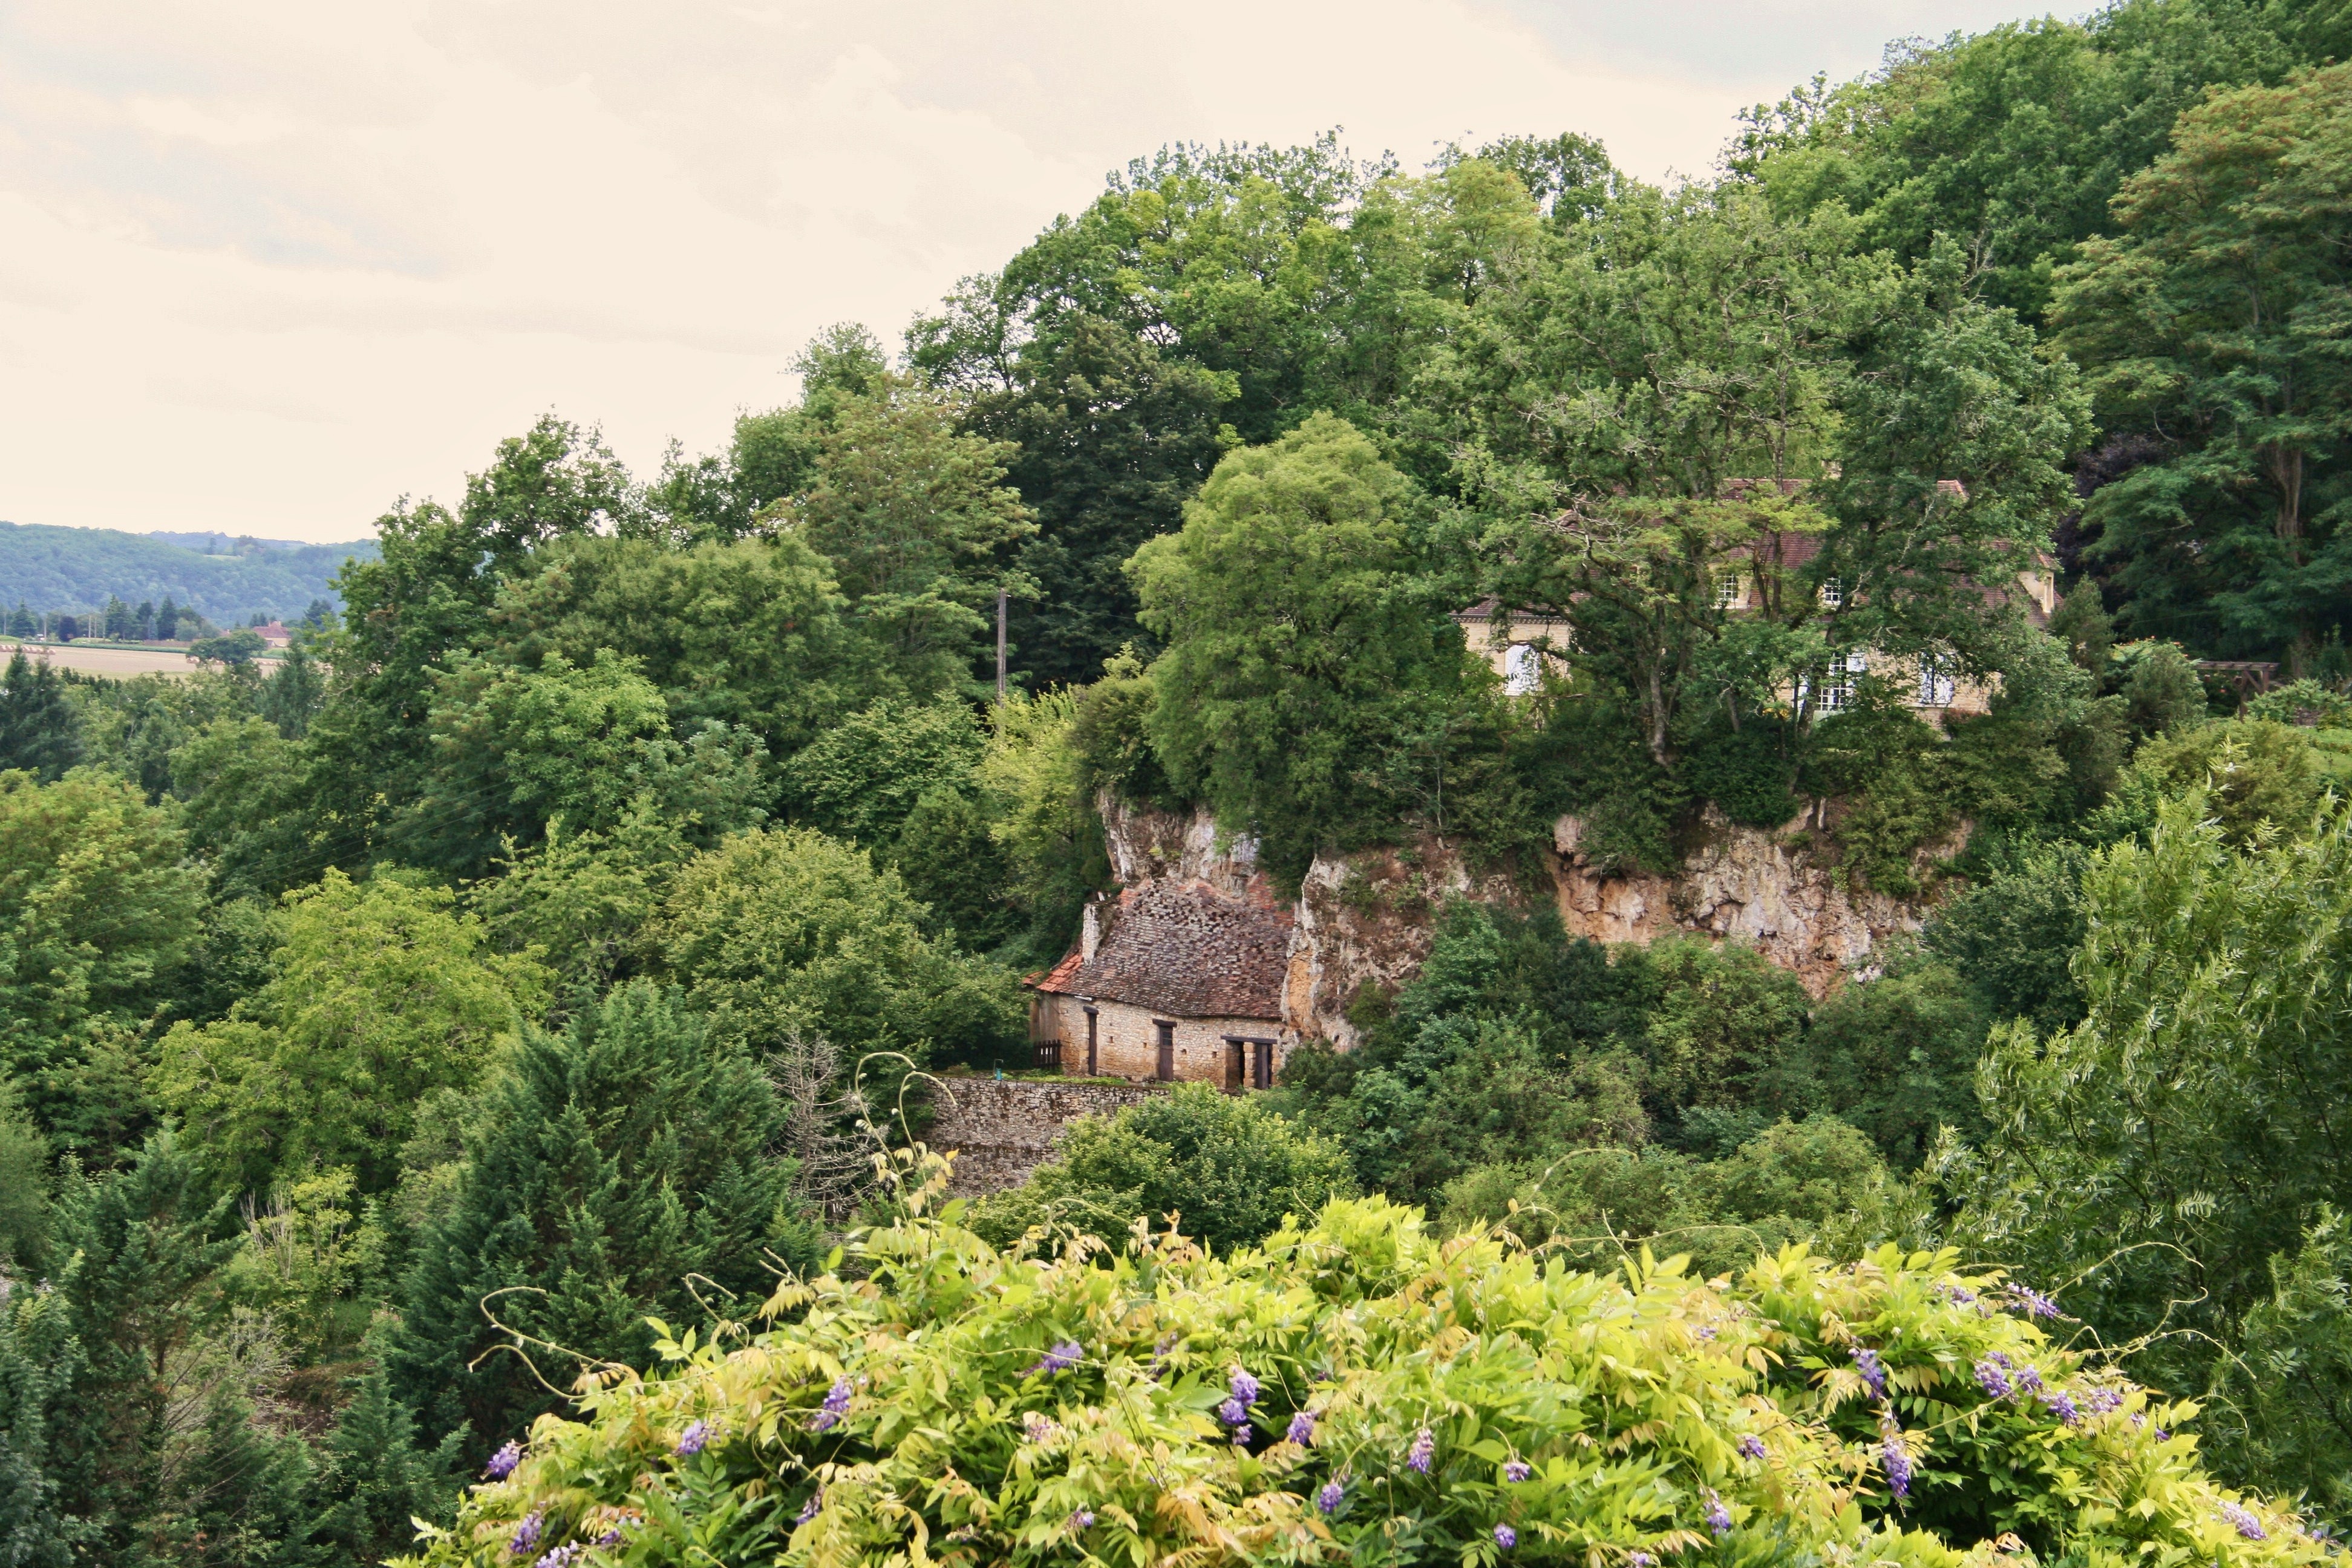
tree, forest, house, flower, france, jungle, garden, vegetation, shrub, rainforest, estate, dordogne, habitat, ecosystem, rural area, p rigord, limeuil, biome